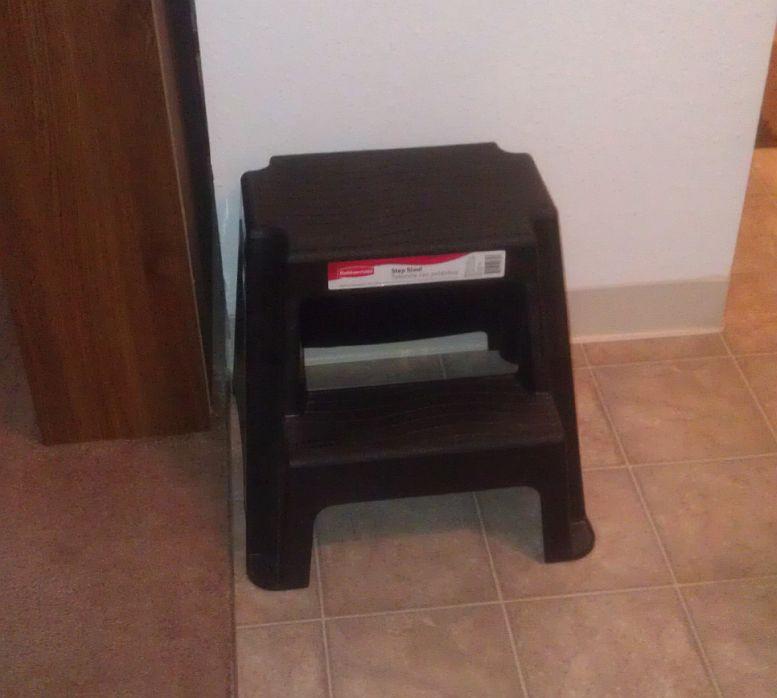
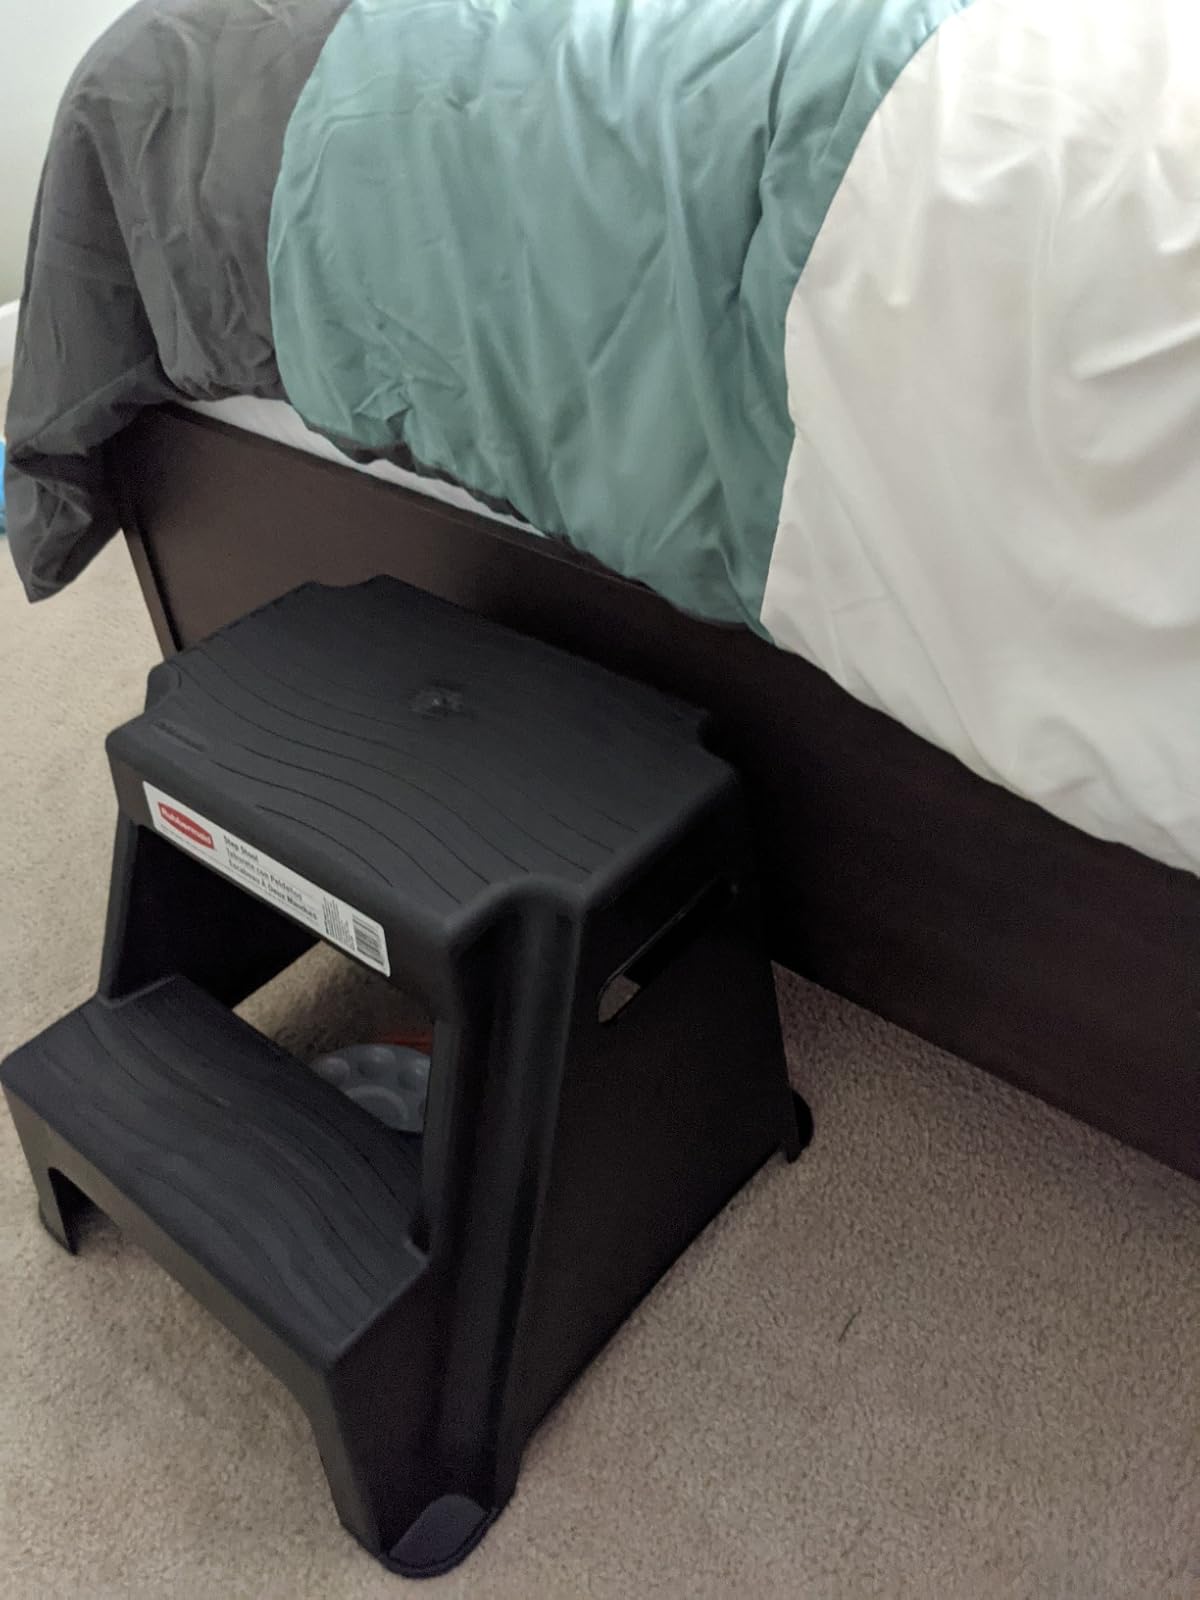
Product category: stool
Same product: yes